Gerald D. Jennings

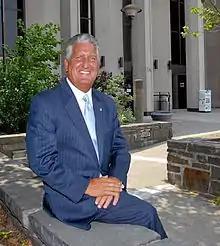

Gerald David "Jerry" Jennings (born July 31, 1948) is an American former politician from the state of New York who was the 74th mayor of Albany. A Democrat, Jennings won five terms as mayor of Albany and served in that capacity for 20 years. At the time of his retirement in 2013, Jennings was the second longest tenured mayor in the city's history.